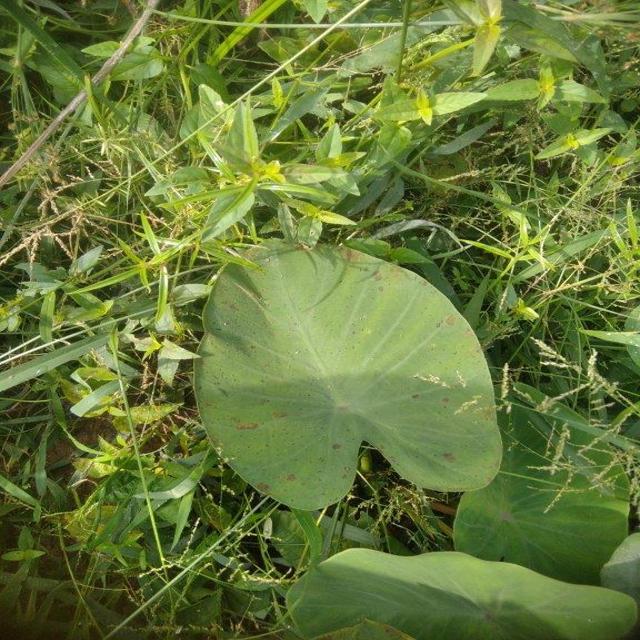
Label: Early_Blight